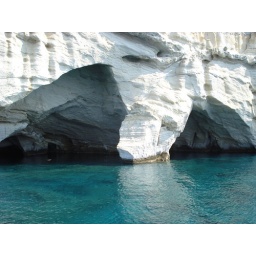
we took the ship around the island of milos and this one was one of the highlights spots for swimming